Lalbagh Fort

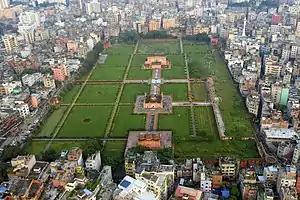
An aerial view of Lalbagh Fort

The Mughal prince Muhammad Azam Shah, third son of Aurangzeb started the work of the fort in 1678 during his vice-royalty in Bengal. He stayed in Bengal for 15 months. The fort remained incomplete when he was called away by his father Aurangzeb.